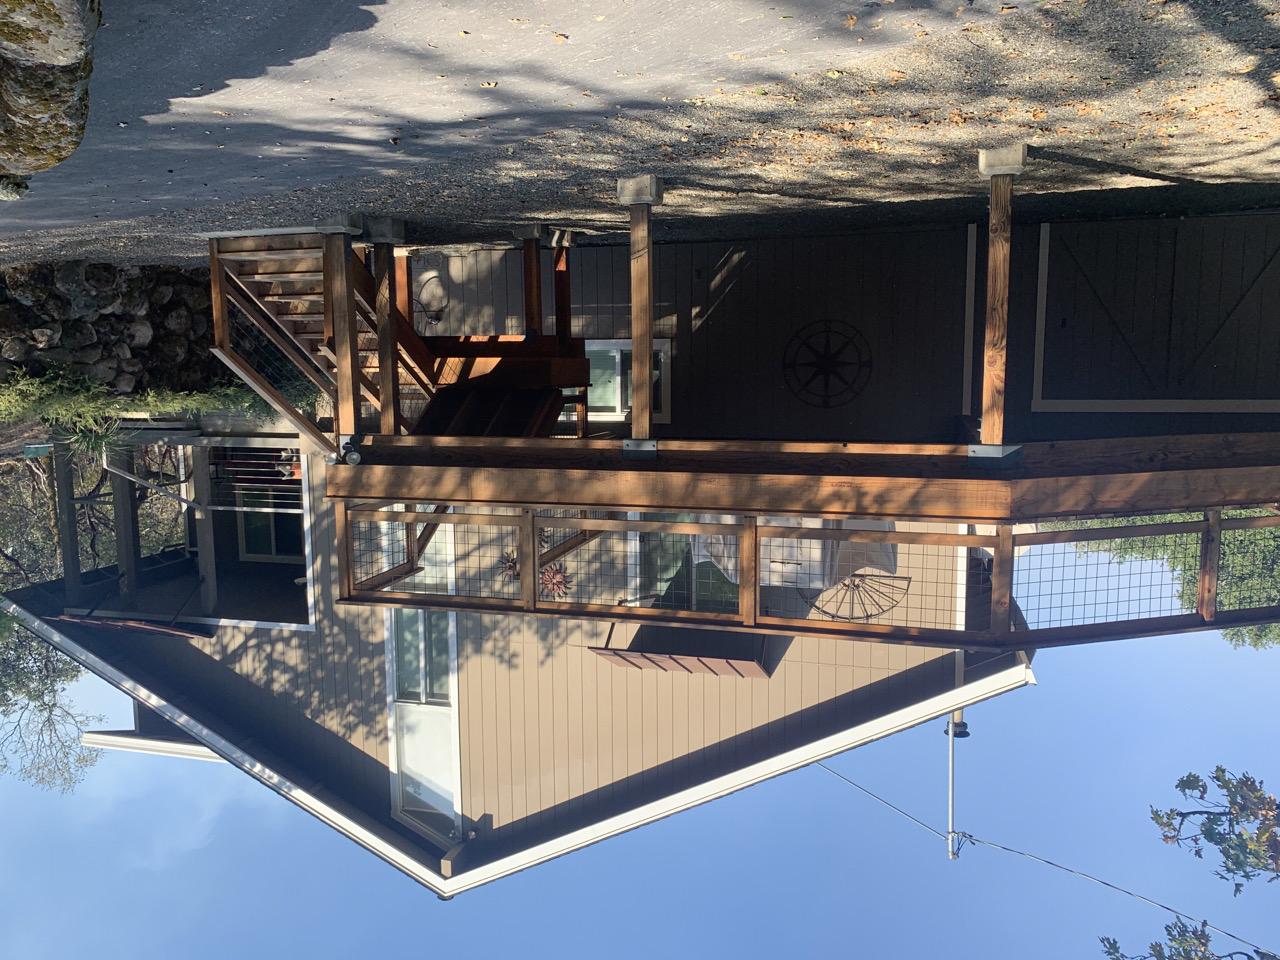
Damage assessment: no_damage